Franco-German war of 978–980

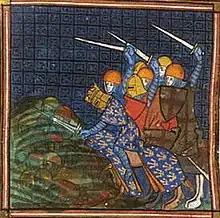
Otto's troops drowning in the Aisne while attacked by Lothair's (from the 14th-century "Grandes chroniques de France")

The Franco-German war of 978–980 was fought over possession of Lotharingia and over personal honour. In the summer of 978, King Lothair of West Francia (France) launched a surprise attack on Aachen, almost capturing the Emperor Otto II, king of East Francia (Germany) and of Italy. By autumn Lothair had returned to West Francia, while Otto had convoked a diet and assembled an army. To avenge his honour, Otto invaded West Francia. Unable to take Paris after a brief siege, he returned to Lotharingia. During his retreat, after the bulk of his army had crossed the river Aisne, the West Franks caught up to his baggage train and slaughtered it. In 980, the kings made peace. Lothair renounced his claim to Lotharingia.